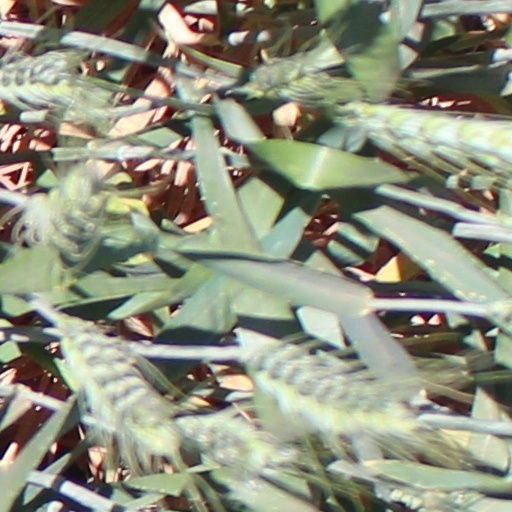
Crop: wheat